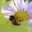
Label: bee